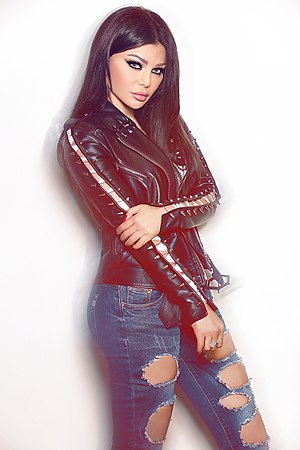
Haifa Wehbe
Haifa Wehbe er en sangerinde og skuespillerinde, der synger på arabisk.